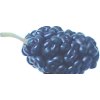
Label: images